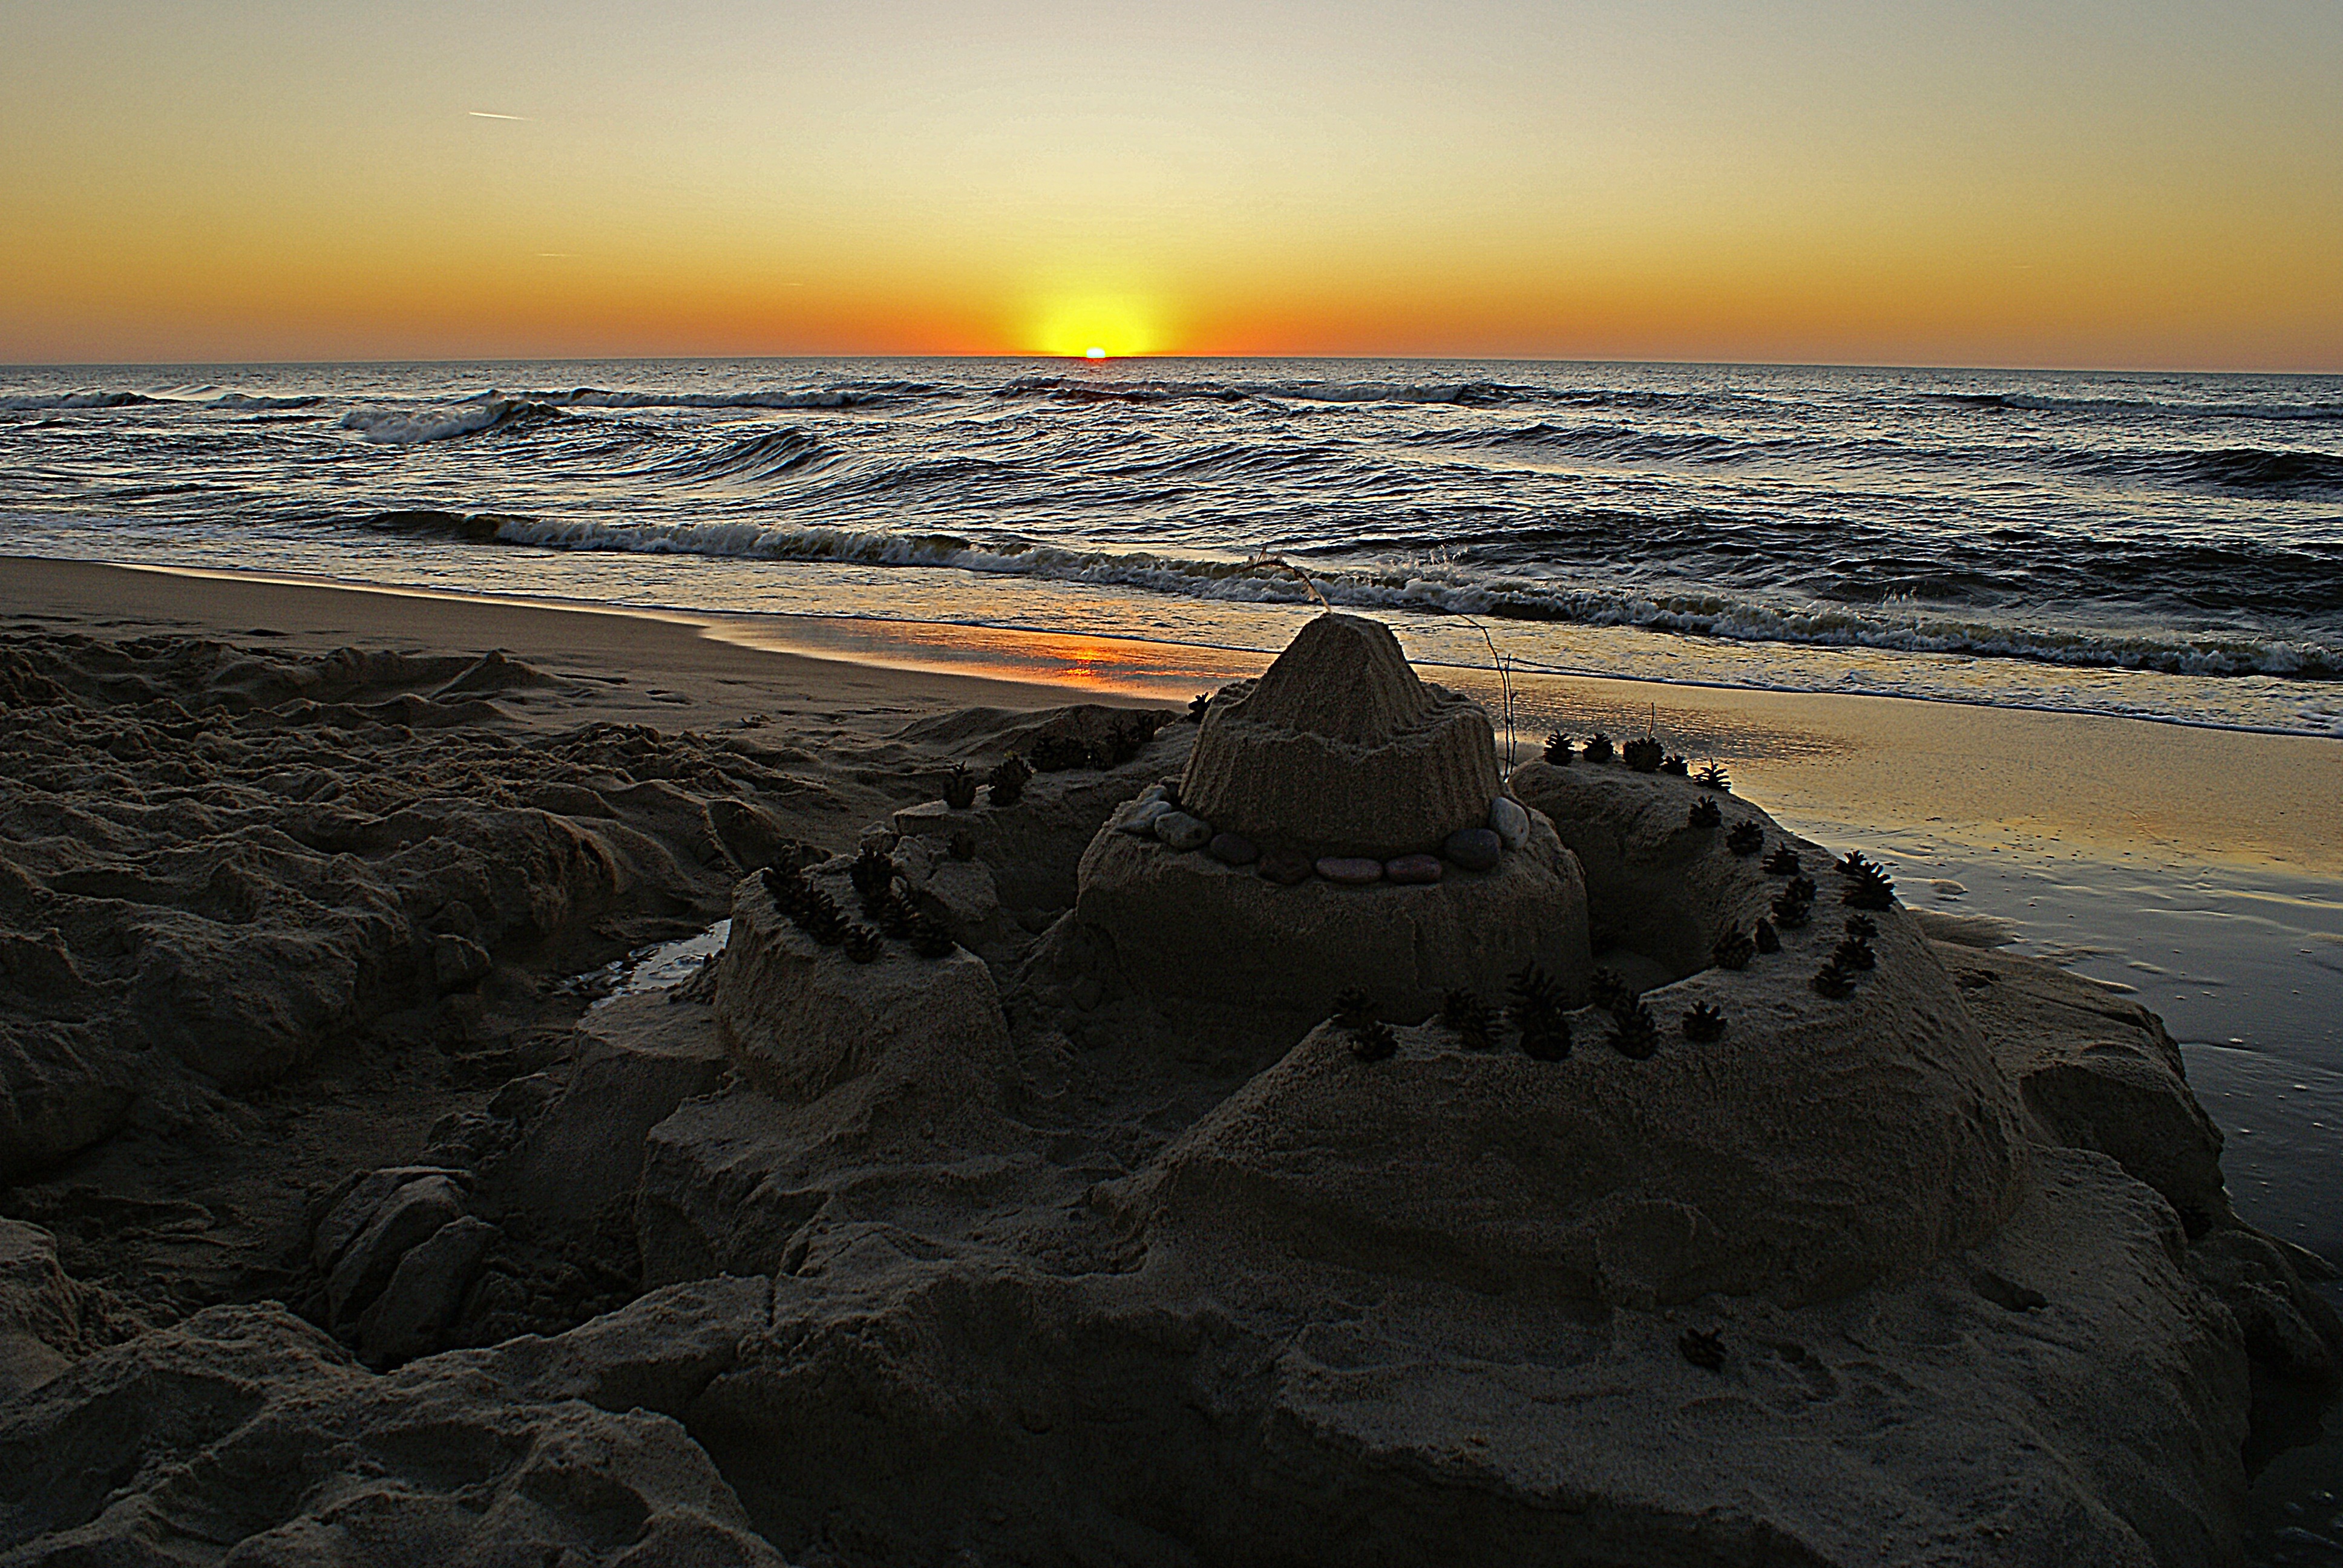
beach, sea, coast, water, nature, sand, rock, ocean, horizon, sunrise, sunset, sunlight, shore, wave, building, dawn, shoreline, dusk, evening, twilight, reflection, castle, terrain, material, body of water, cape, the baltic sea, polish sea, orange sky, wet sand, the darkness, artifacts, wind wave